Pastilla

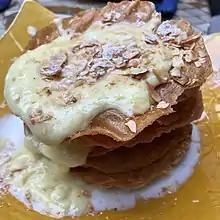
"Jawhara", a Moroccan delicacy typical of Fes, with fried "waraq" pastry, cream, orange blossom water, and toasted almond slices.

In the traditional Fassi cuisine, pastilla can also be served as a dessert, in which case, the pastilla is called "Jowhara" ("jewel") or "Pastilla with milk". This pastilla is also made of warka and a milky cream put between the sheets. The Jowhara is flavored with orange flower water and decorated with cinnamon and sugar.